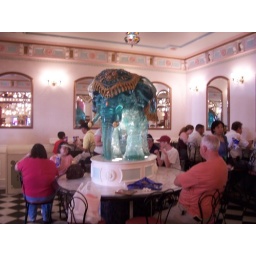
The green elephant in the Main Street Bakery